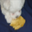
Label: dog